Poro (opera)

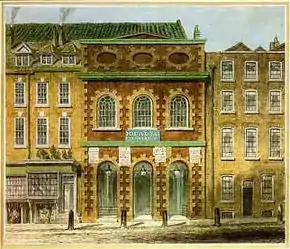
The King's Theatre, London, where "Poro" had its first performance

Alessandro has conquered India and its King, Poro, who in despair wants to take his own life, but is restrained by his friend Gandarte who reminds the King of his loving wife Queen Cleofide and how distraught she would be at his death. To prevent the King's capture by the advancing troops, he and Gandarte switch clothes so that Gandarte now appears to be the King and the King a simple warrior, "Asbite". Poro in this disguise is captured however and taken to Alessandro.